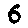
Label: 6